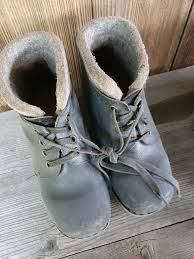
Waste category: shoes